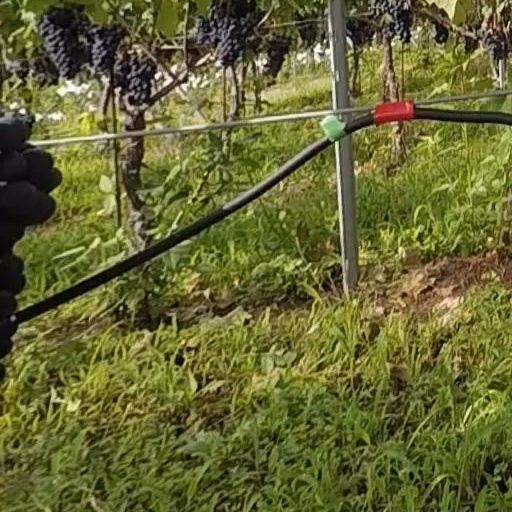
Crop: grape